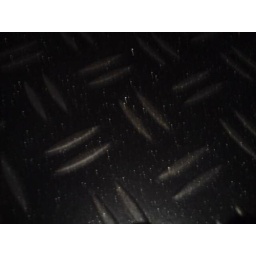
the floor in my bf's house